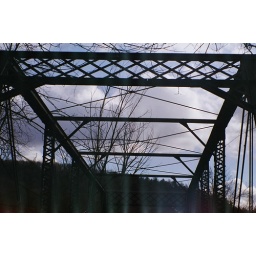
bridge over troubled water